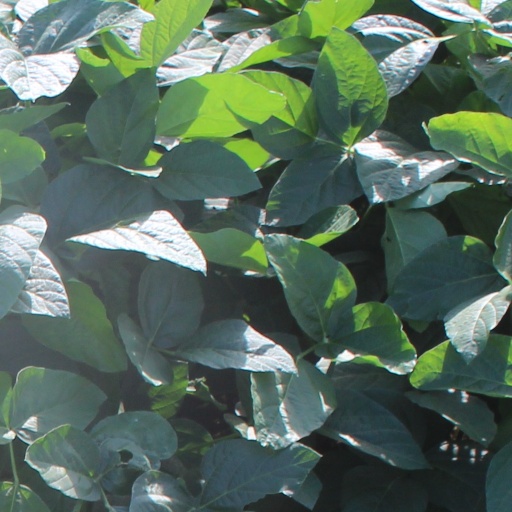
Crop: soybean